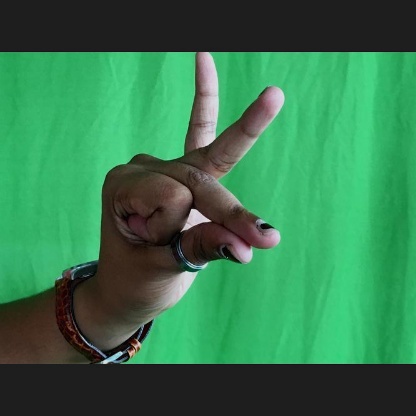
Mudra: Bramaram